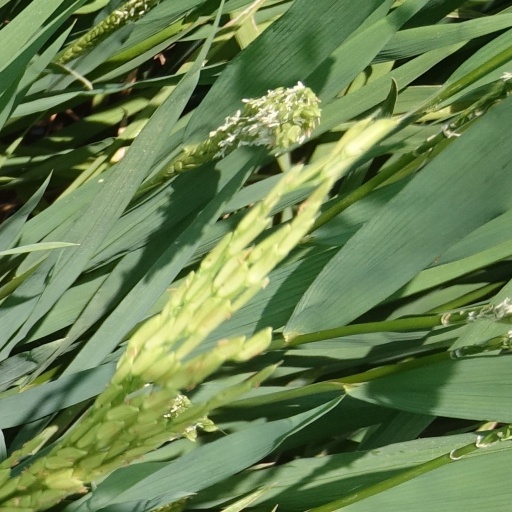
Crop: rice